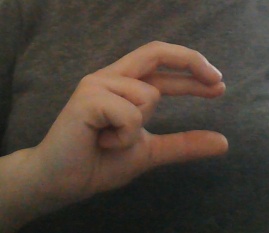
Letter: thal